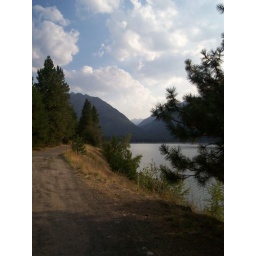
little access road near the lake - great spot to let the dogs go swimming